Timeline of the COVID-19 pandemic in the United States (2020)

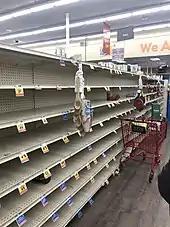
Empty shelves in a Lucky supermarket in Foster City, California.

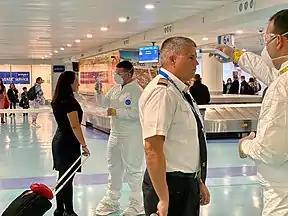
Temperature screening of arrivals at Luis Muñoz Marín International Airport, Puerto Rico

President Trump issued new guidelines urging people to avoid social gatherings of more than ten people and to restrict discretionary travel. He stopped short of ordering a quarantine or a curfew, but he said restrictions may last until July or August. He acknowledged that the country may be headed for a recession. Despite the fact that the Federal Reserve Bank lowered interest rates the day prior, the stock market fell once again.